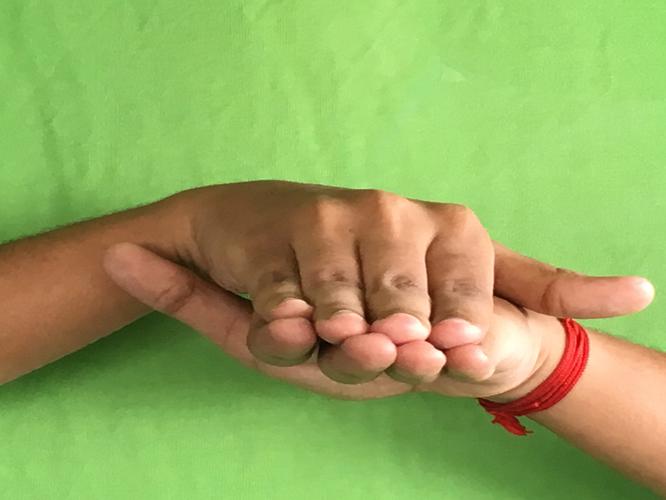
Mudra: Matsya
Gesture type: double_hand